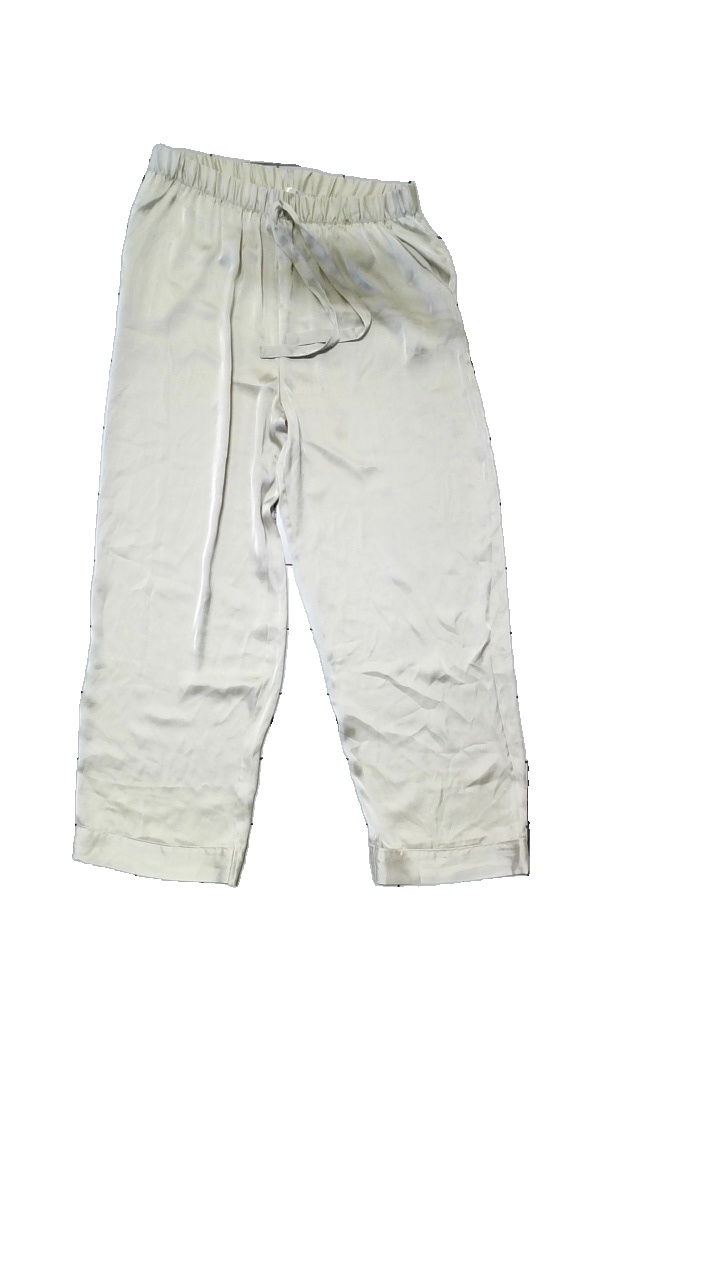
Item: Pajamas (Ladies)
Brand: Primark
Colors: Beige
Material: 100% Viscose
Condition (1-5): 3
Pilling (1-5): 4
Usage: Reuse
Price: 50-100